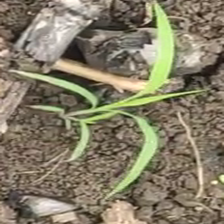
Weed species: Digitaria_SP_(Digitaria Sanguinalis )